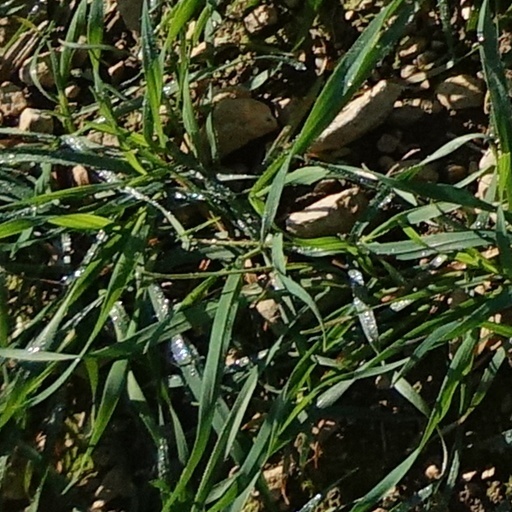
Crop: wheat